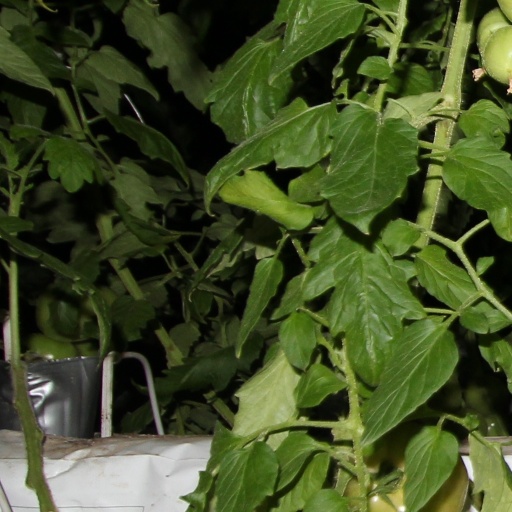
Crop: tomato